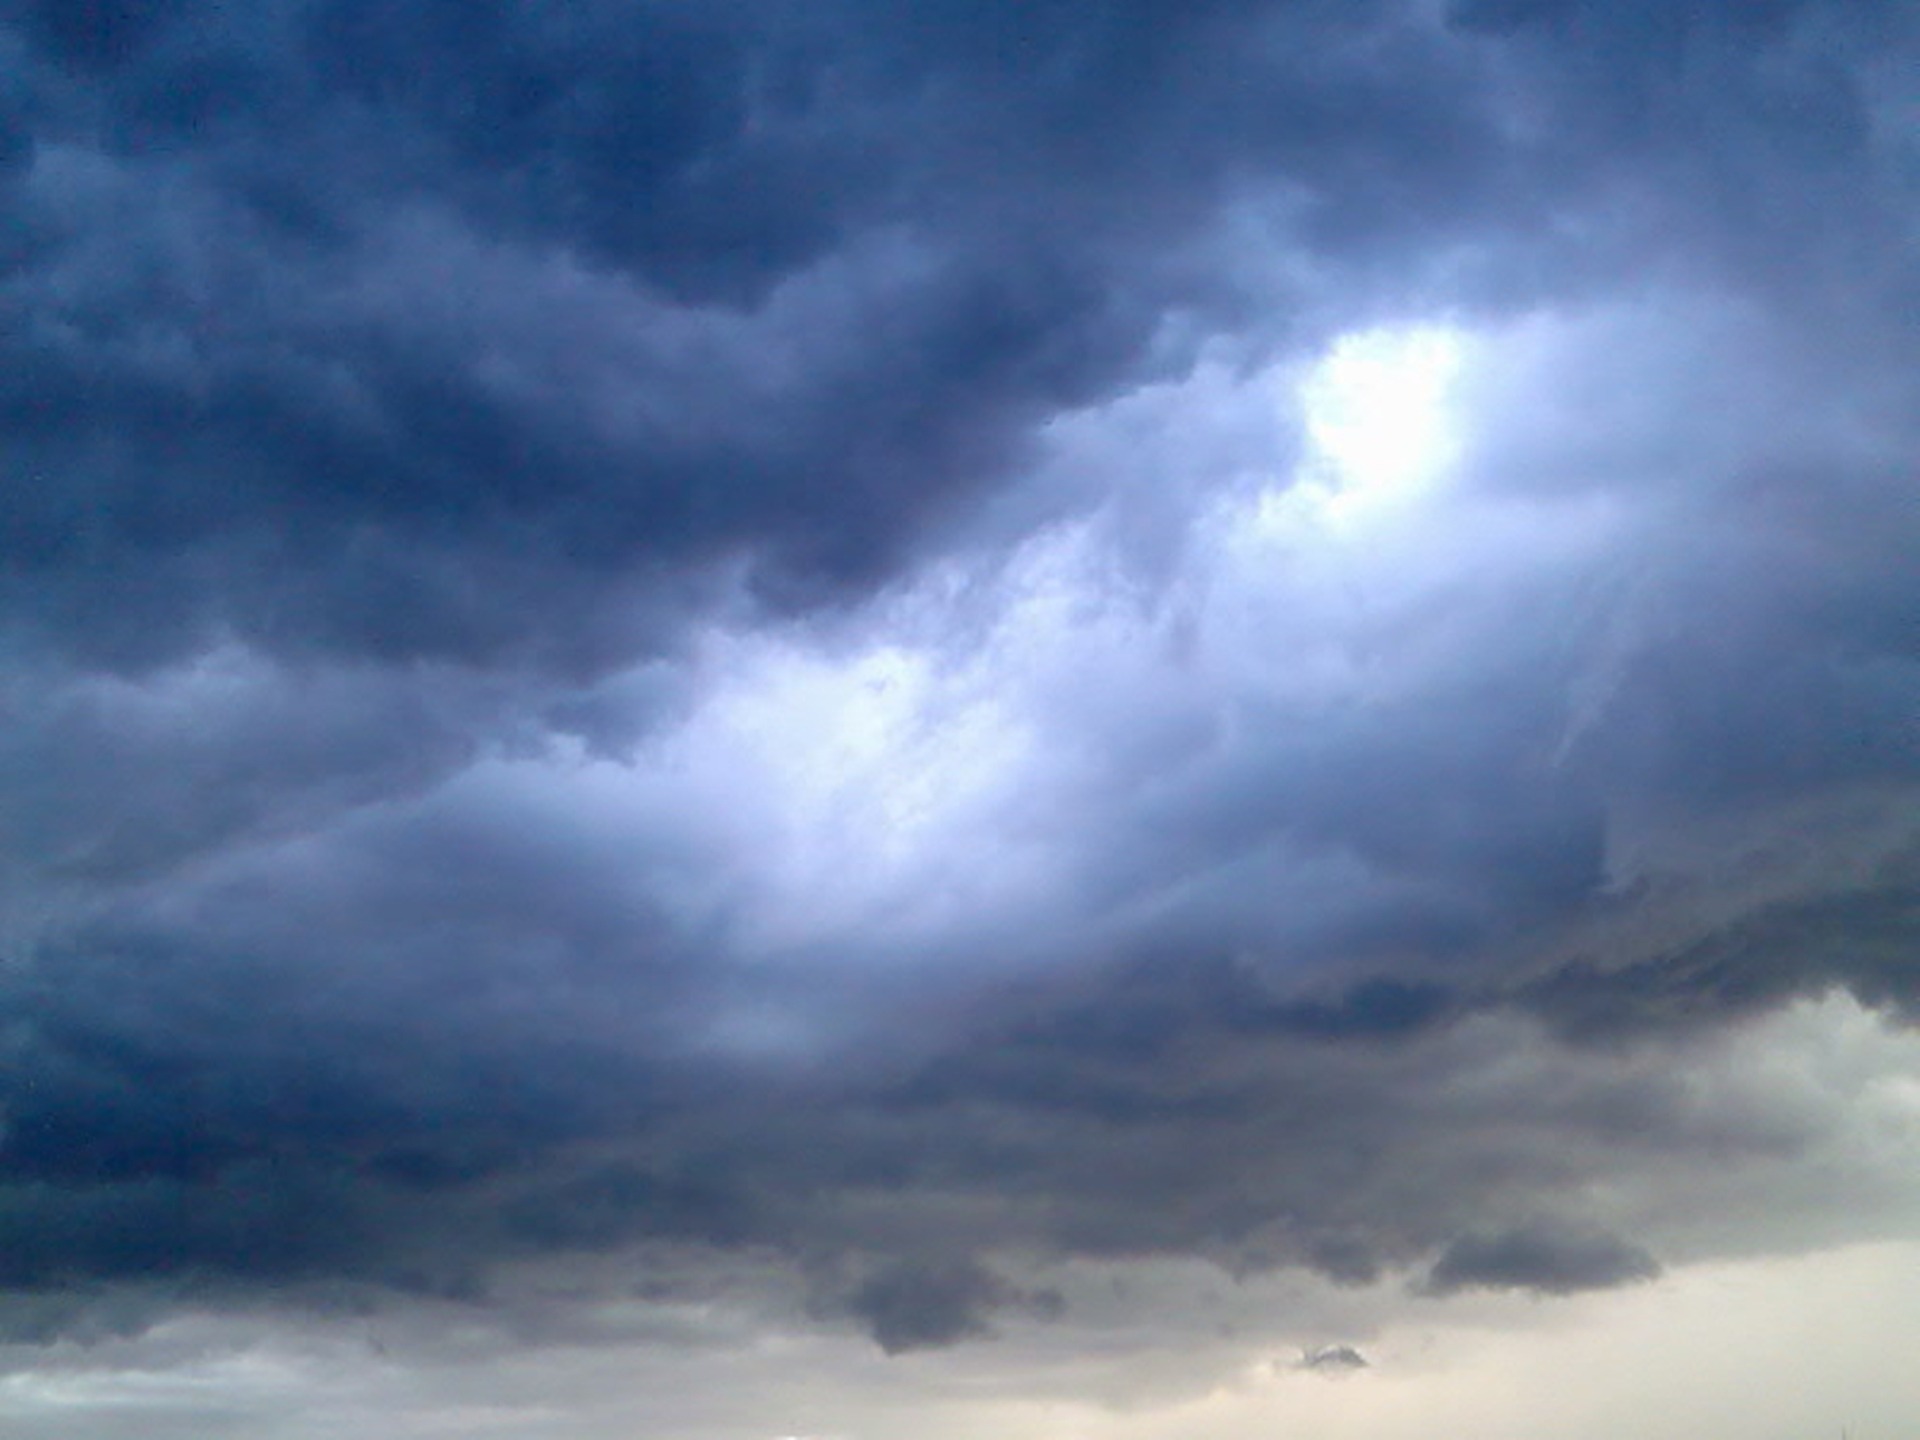
cloud, sky, sunlight, atmosphere, daytime, weather, storm, cumulus, blue, cloud cover, clouds, thunderstorm, forward, phenomenon, dark clouds, thundercloud, clouds form, dark sky, storm clouds, cumulus clouds, meteorological phenomenon